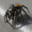
Label: spider